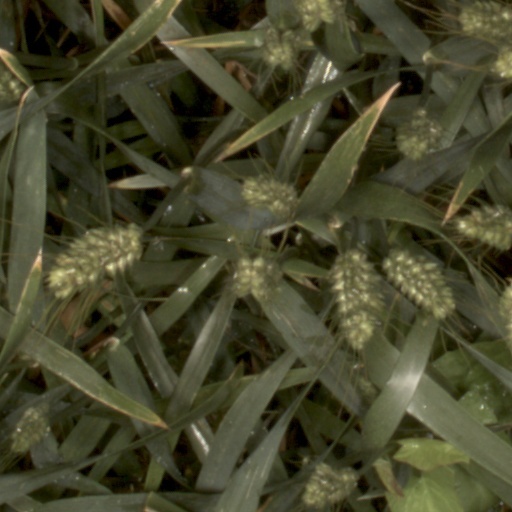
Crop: wheat